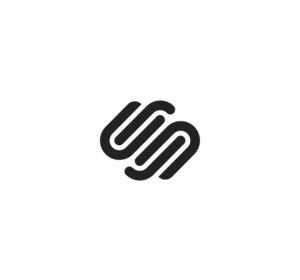
Squarespace est un logiciel de gestion de contenu web en mode SaaS, un constructeur de site Web intégré, une plateforme de blogue, un service d'hébergement, une plateforme de commerce et un registraire de nom de domaine. Le système permet aux particuliers et aux entreprises de créer et de maintenir des sites Web, des blogues et des boutiques en ligne. Les services sont seulement disponibles groupés; ils ne sont pas disponibles séparément. L'hébergement par Squarespace est obligatoire : les particuliers et les entreprises ne peuvent pas héberger leurs propres sites Squarespace